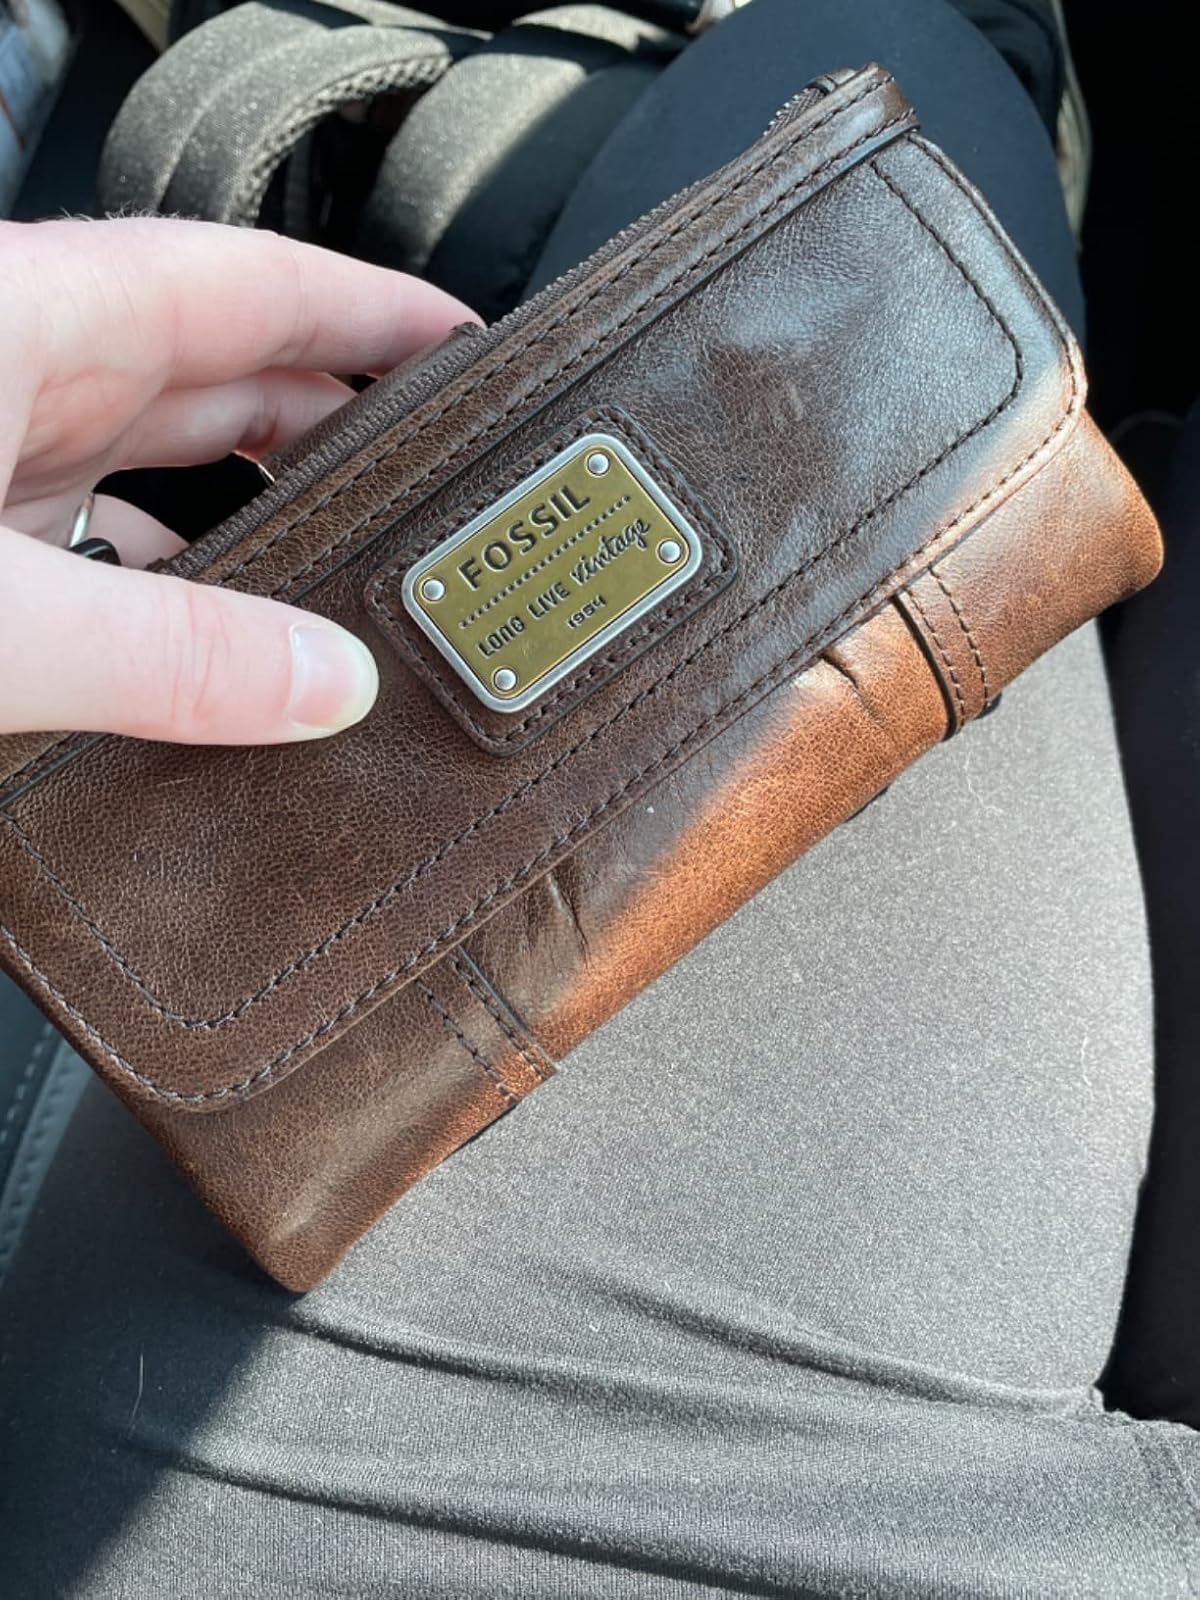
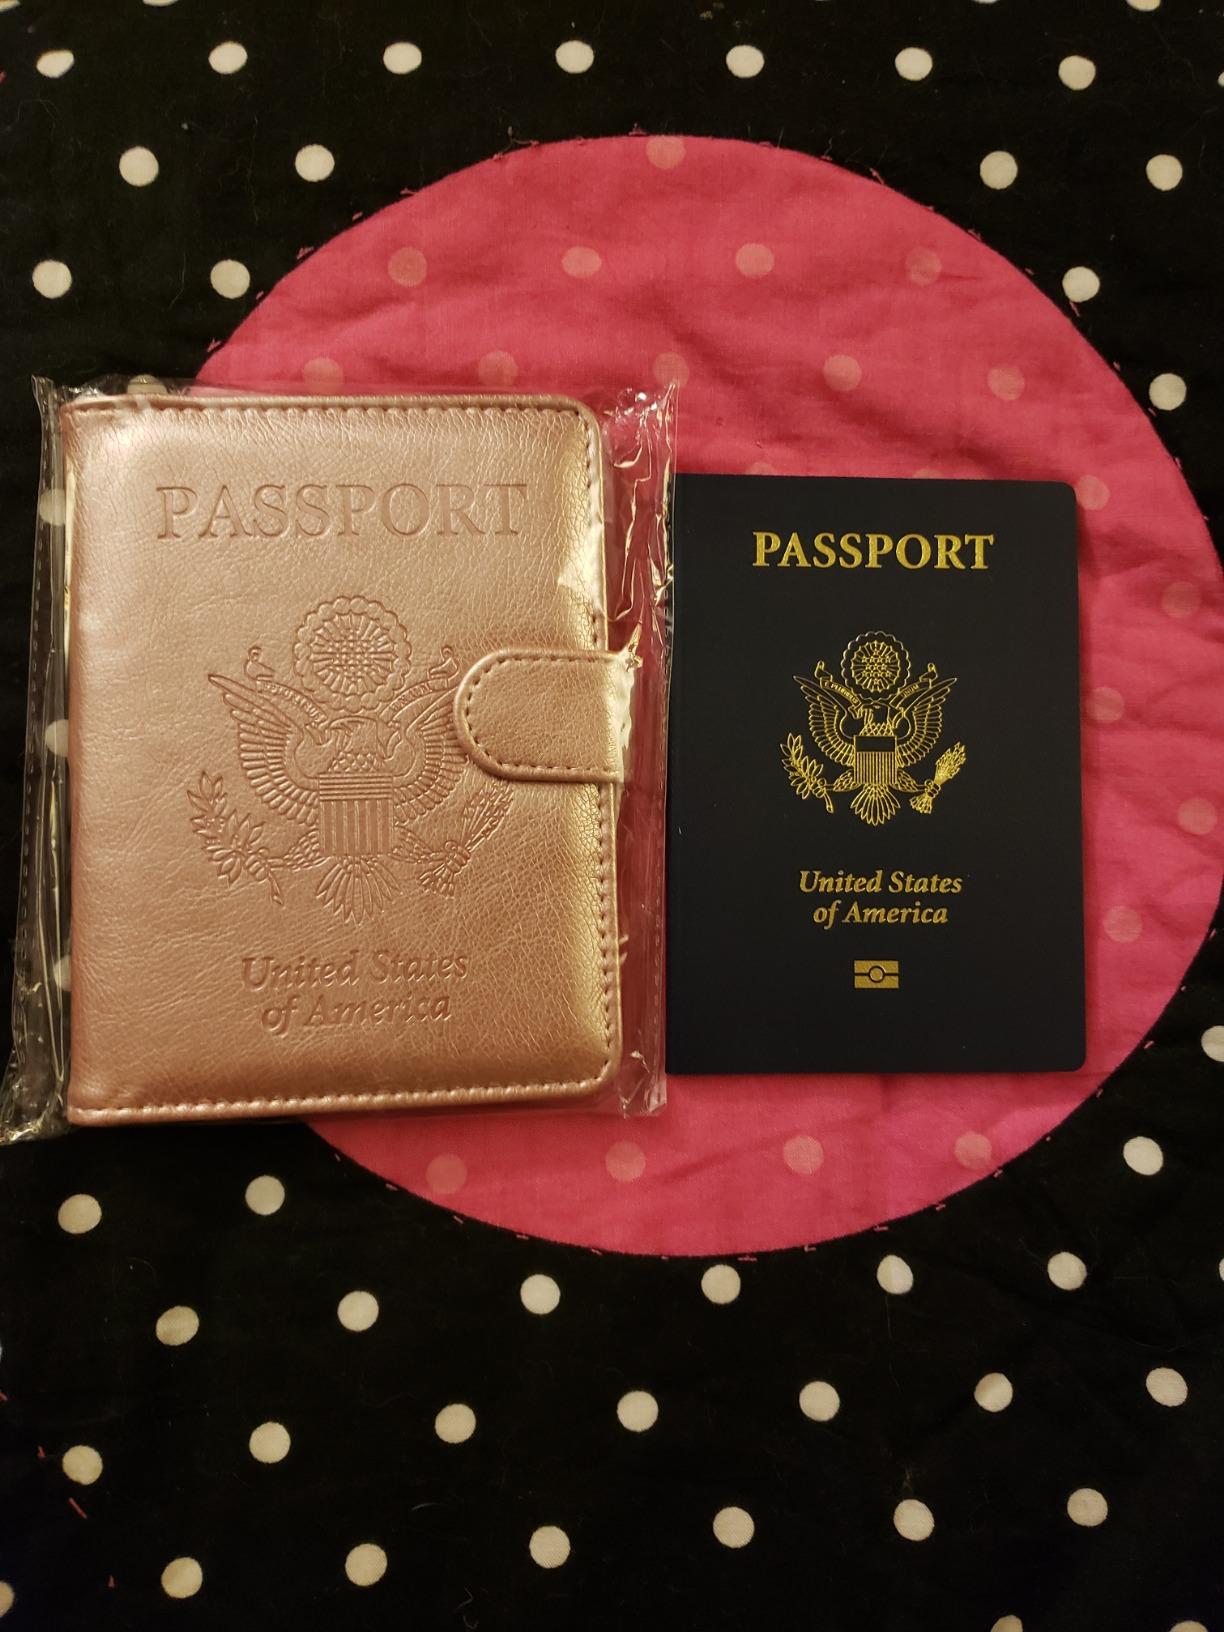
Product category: accessories_wallet
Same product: no